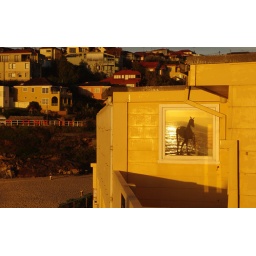
horse in the window